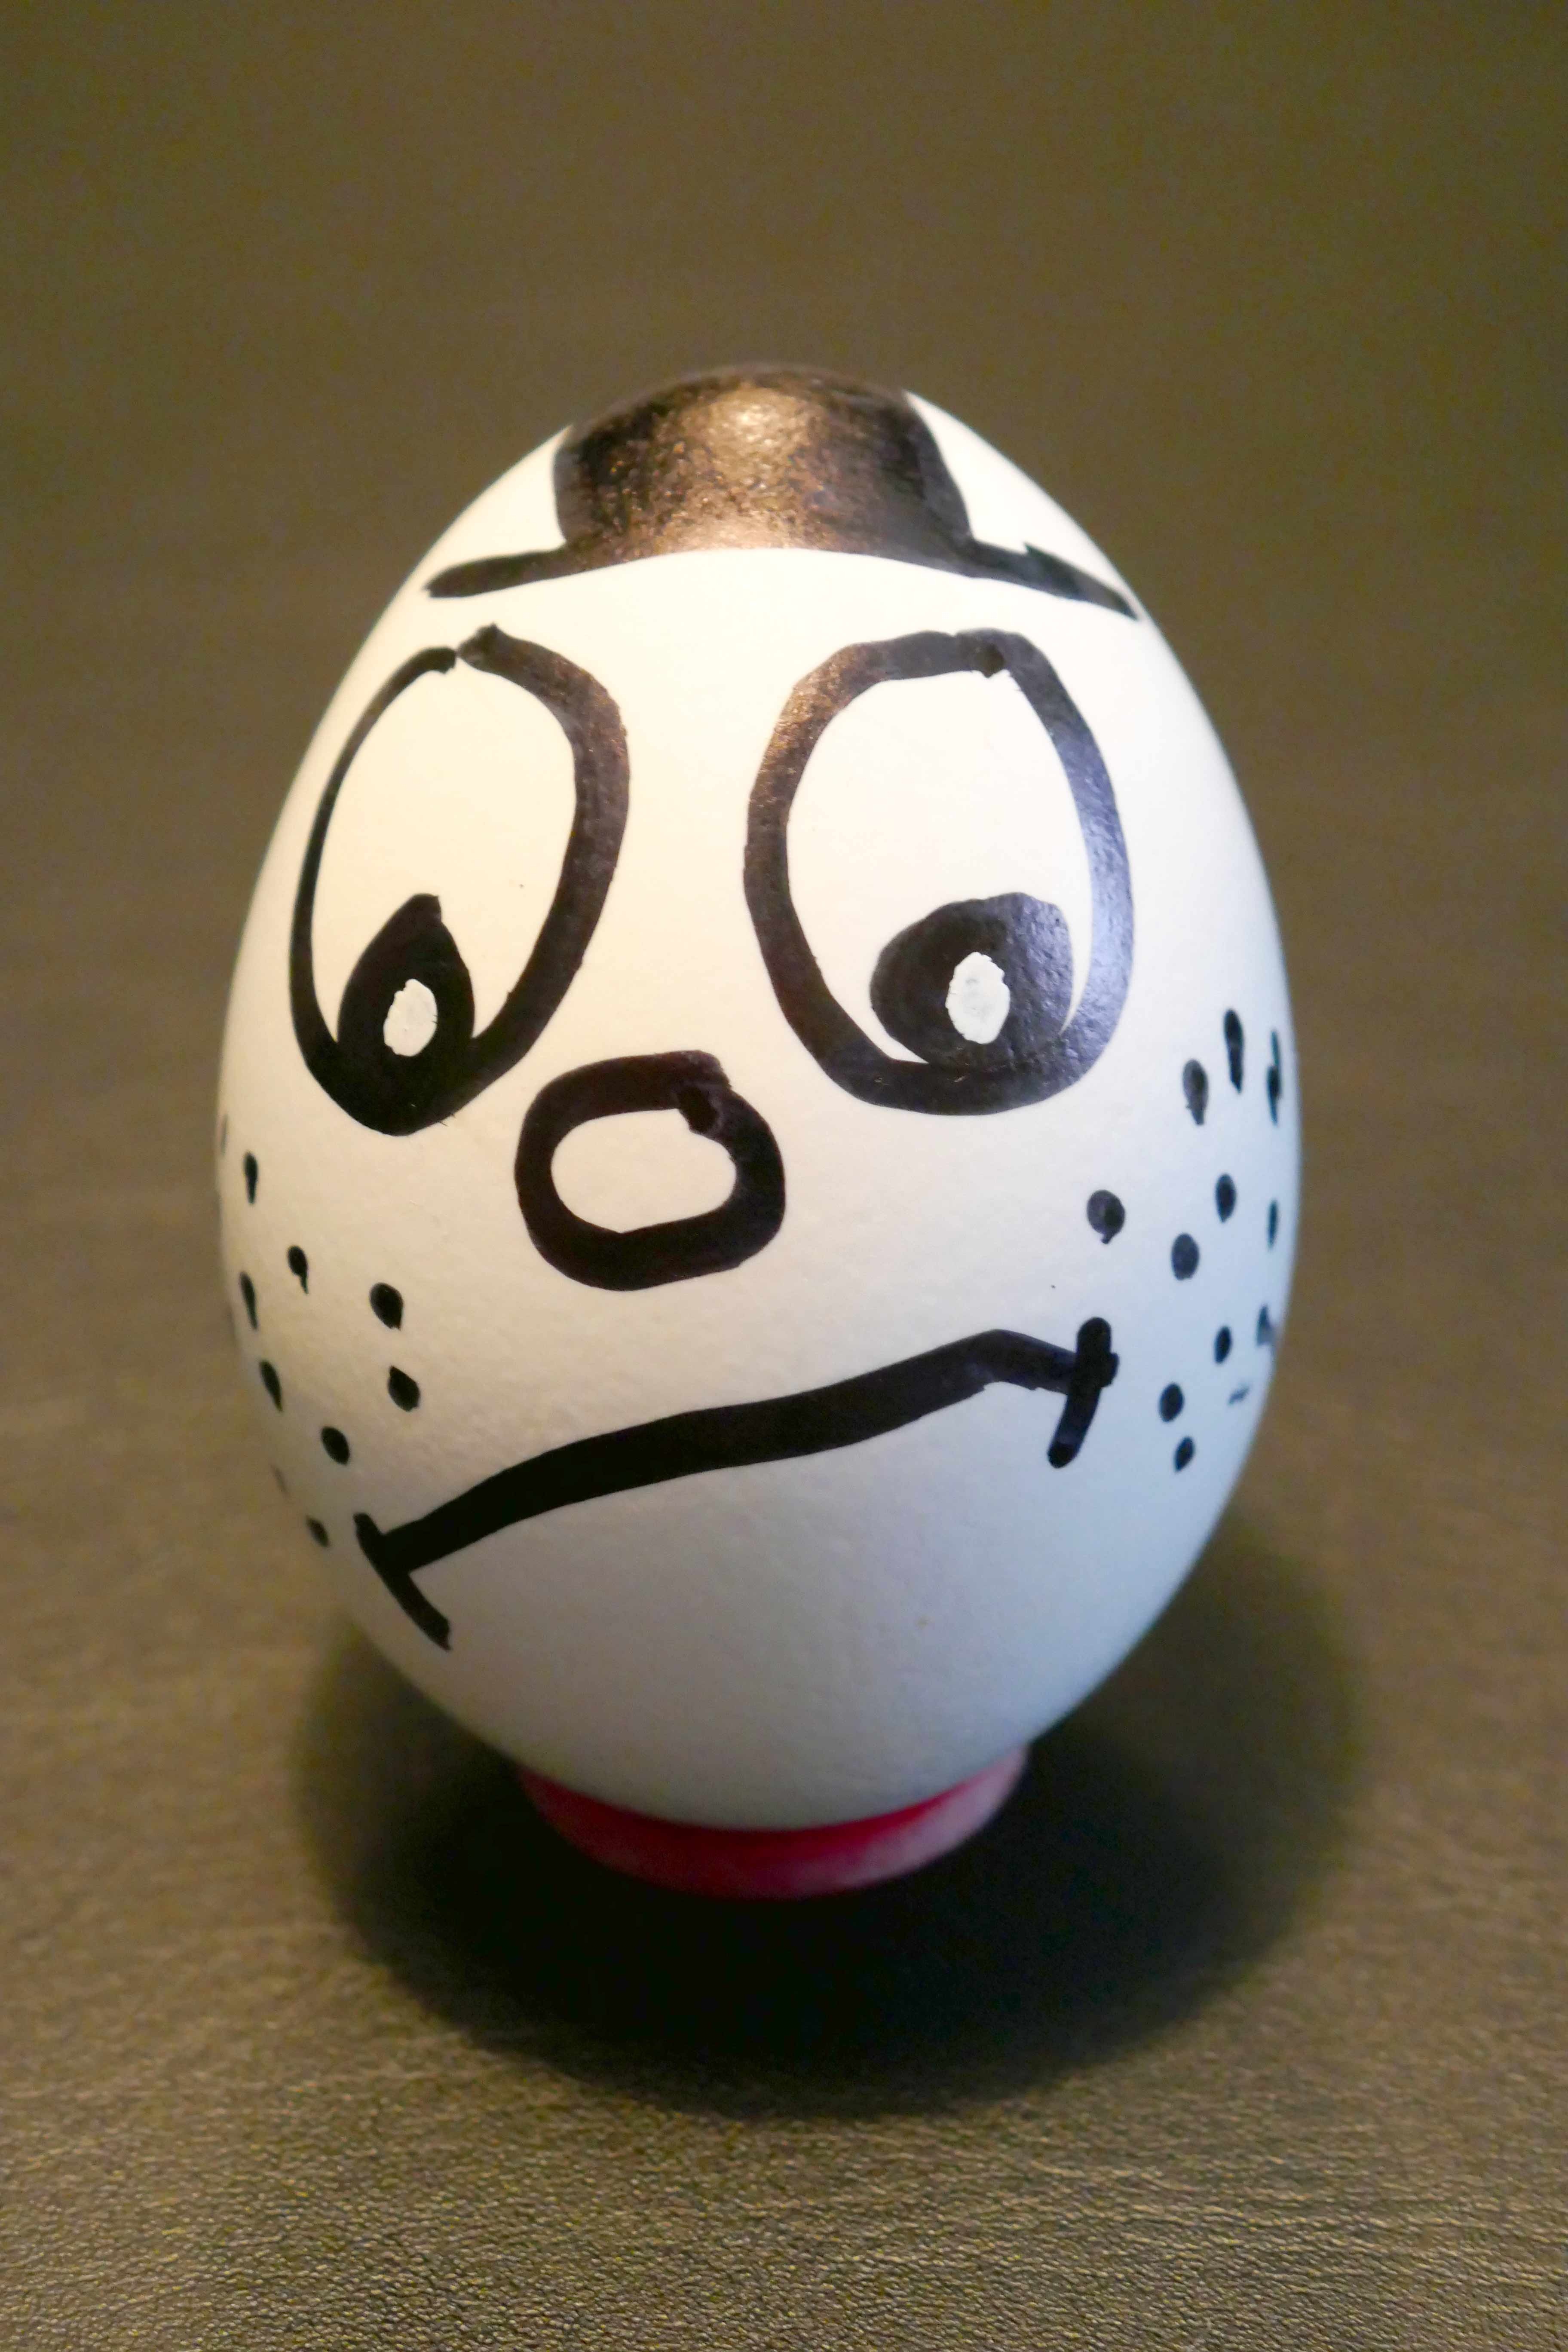
food, ceramic, bead, material, egg, face, art, head, ball, funny, painted, boiled egg, shape, breakfast egg, hoax